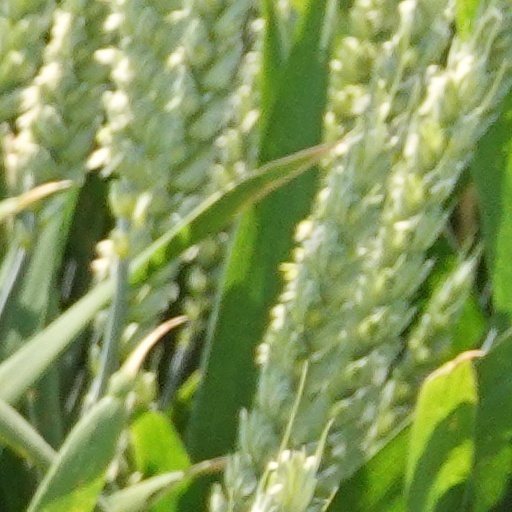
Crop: wheat